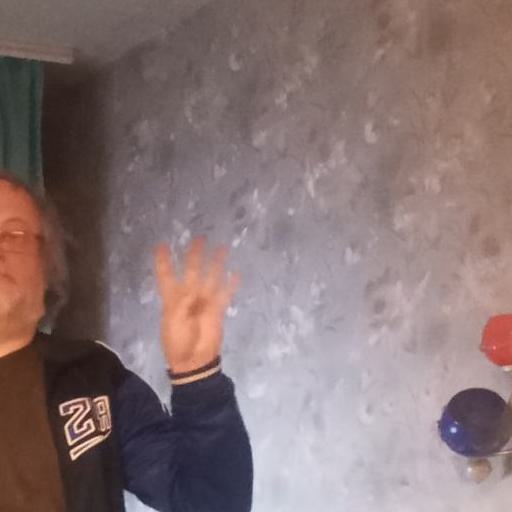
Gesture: four